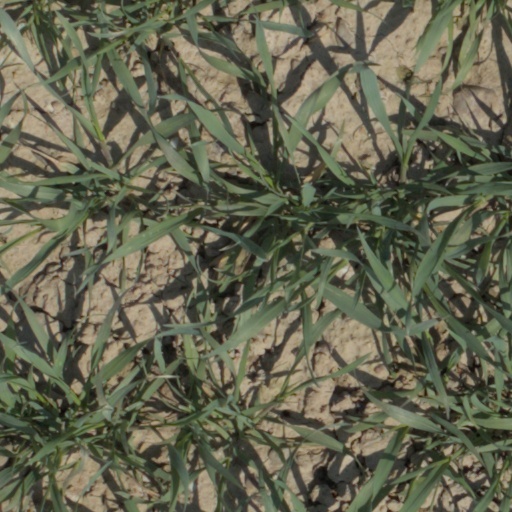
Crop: wheat